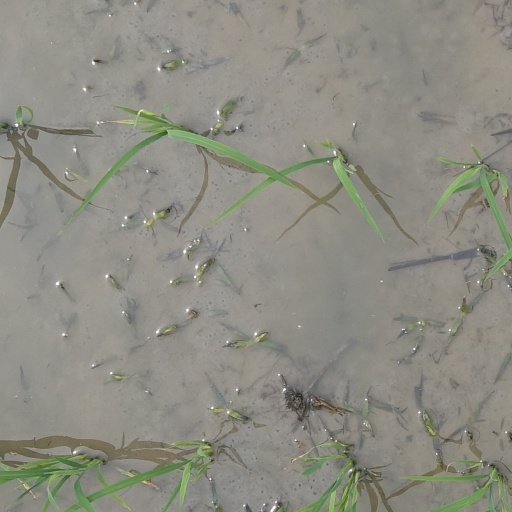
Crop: rice